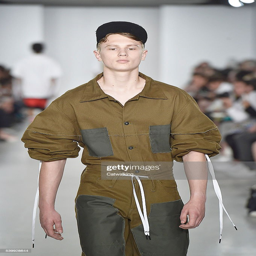
a model walks the runway at the summer fashion show during london menswear fashion week .